Alliance Party of Northern Ireland

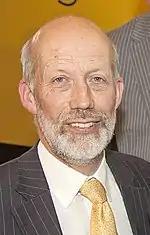
David Ford led the Alliance between 2001 and 2016.

In the 5 May 2005 United Kingdom general election, they contested 12 seats and polled 3.9% of the vote. In the simultaneous elections to Northern Ireland's local authorities, they polled 5.0% of first preference votes and had 30 Councillors elected, a gain of two seats relative to the previous elections.